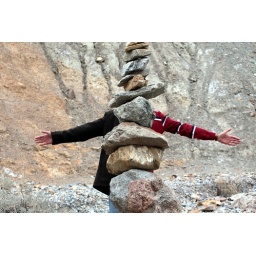
Two sides of Anoop, standing behind a rock sculpture at Mosaic Canyon, Death Valley National Park. Pic by Shraddha